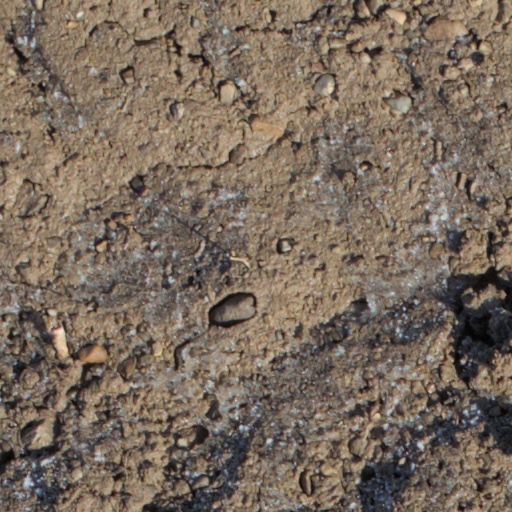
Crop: wheat